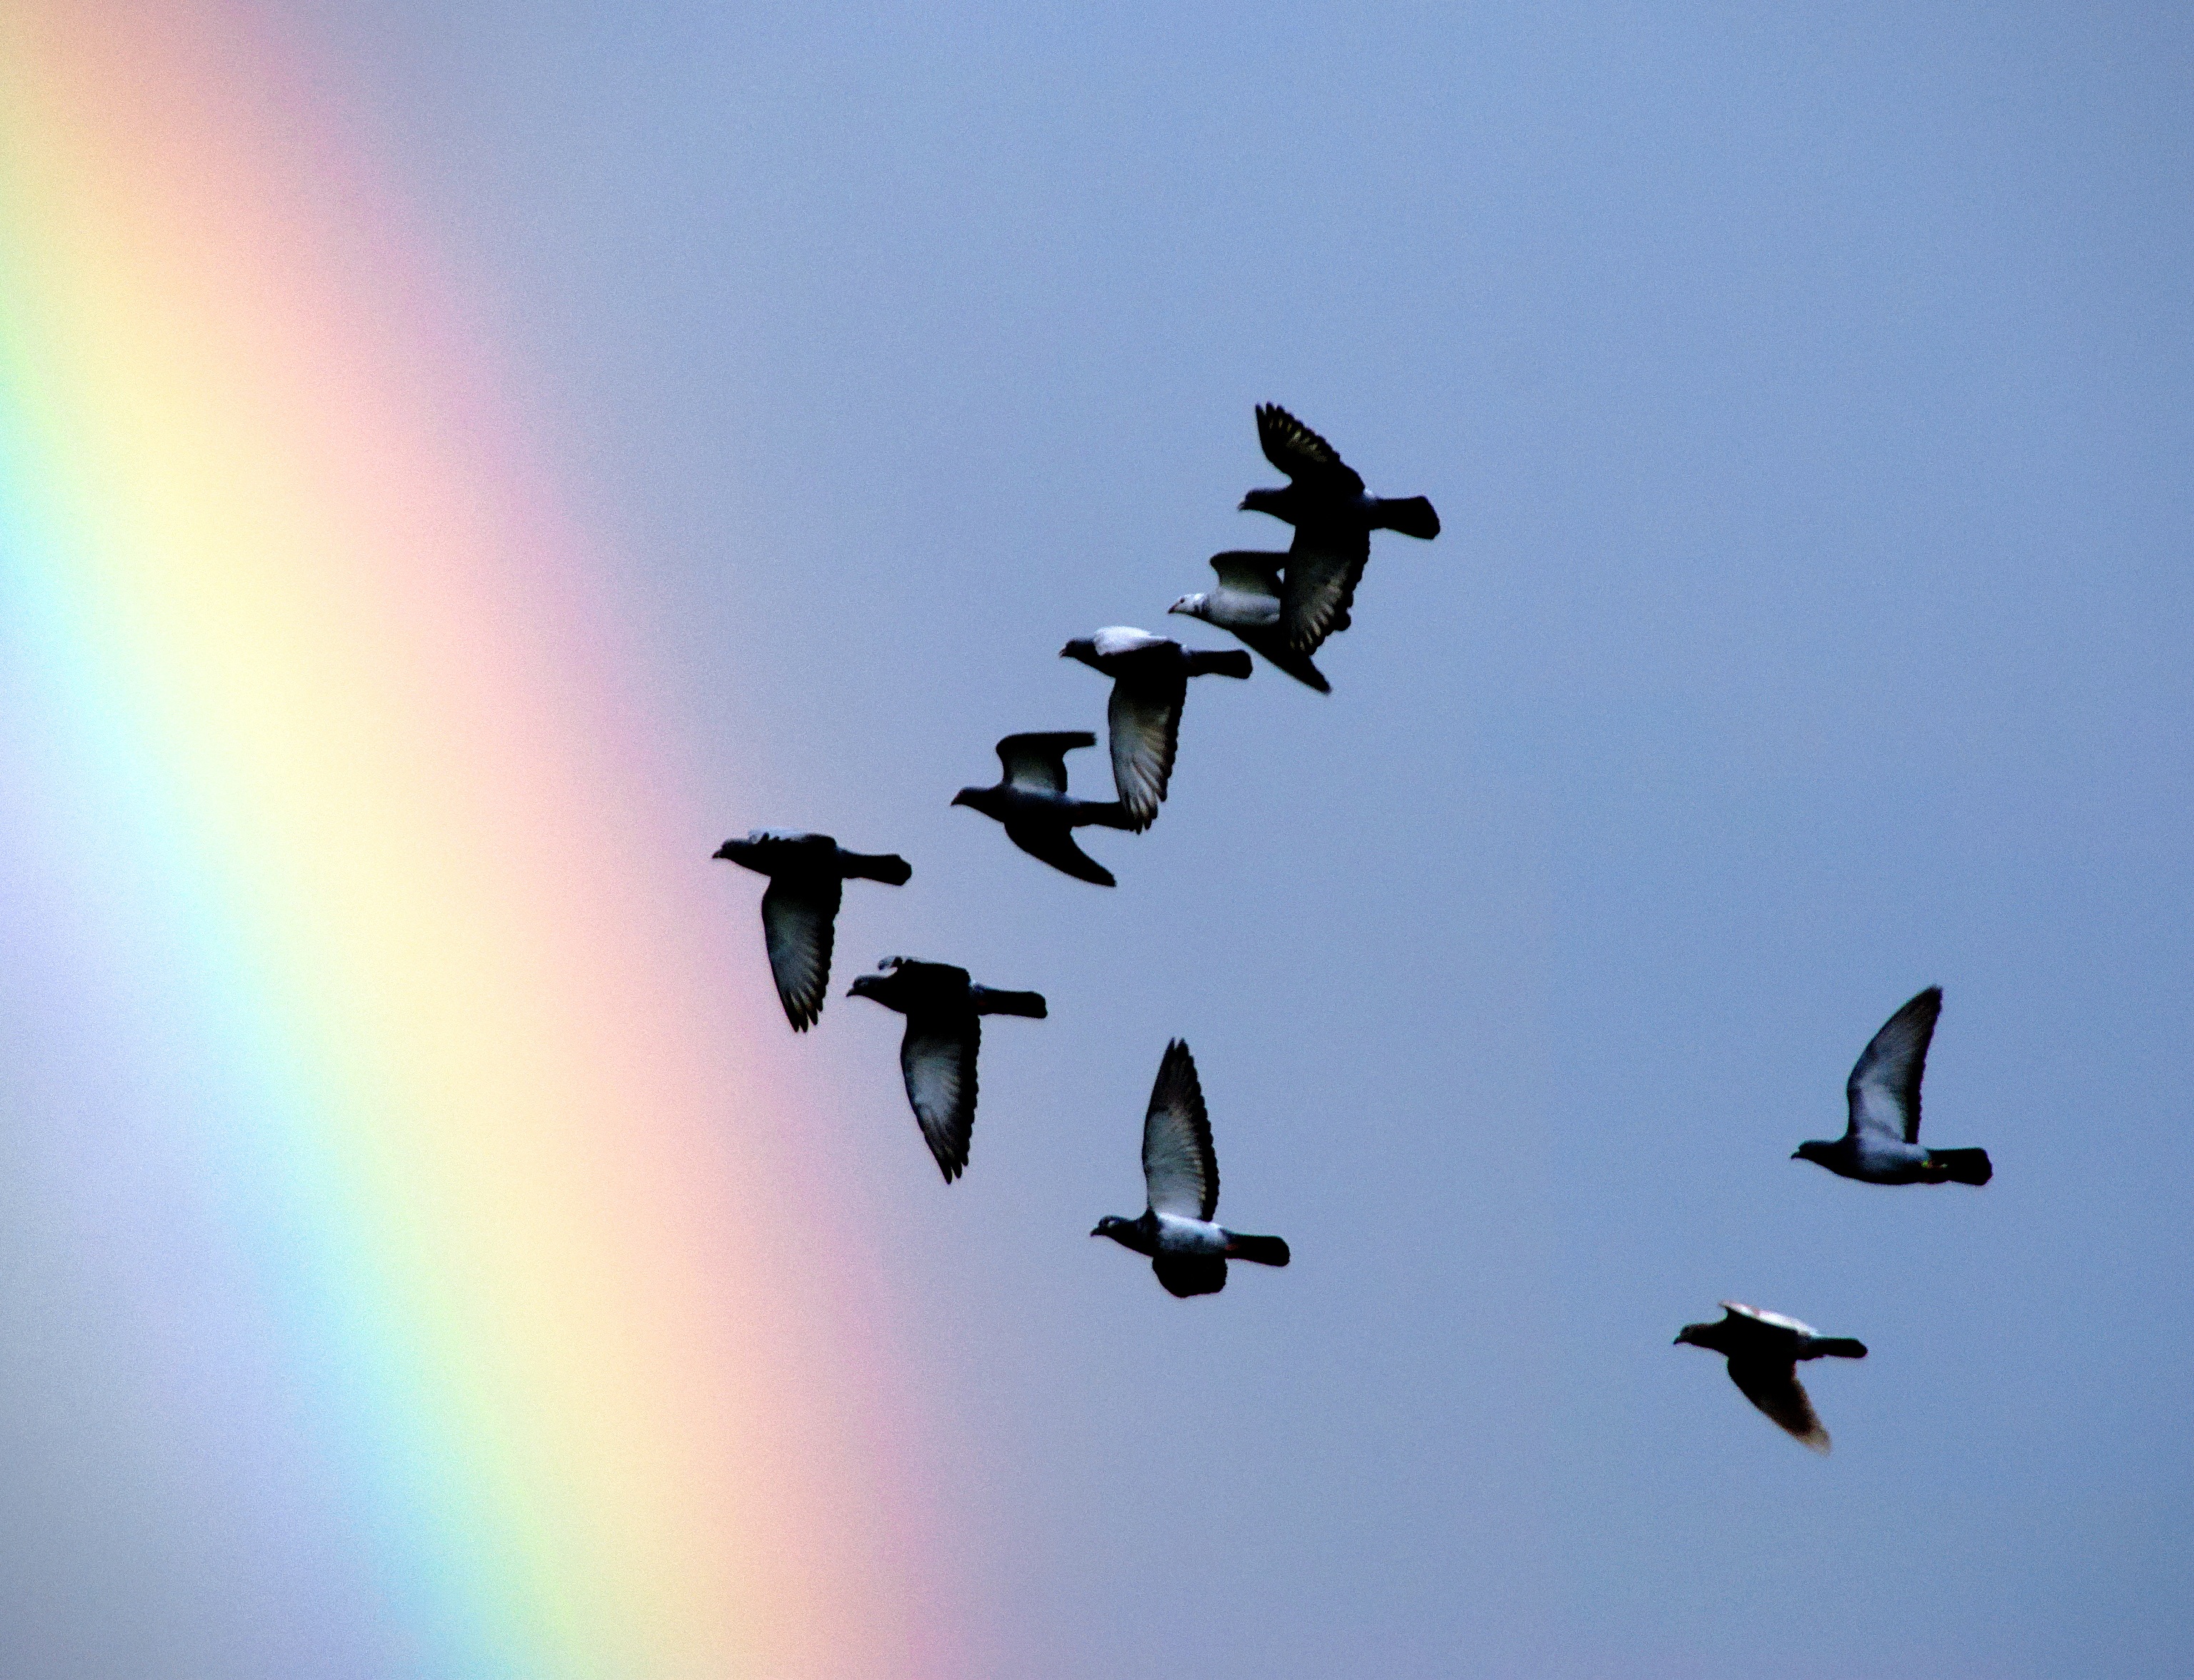
screen, bird, wing, sky, airplane, aircraft, aviation, flight, freedom, birds, pigeons, rainbow, cooperation, after the storm, air force, after the rain, atmosphere of earth, animal migration